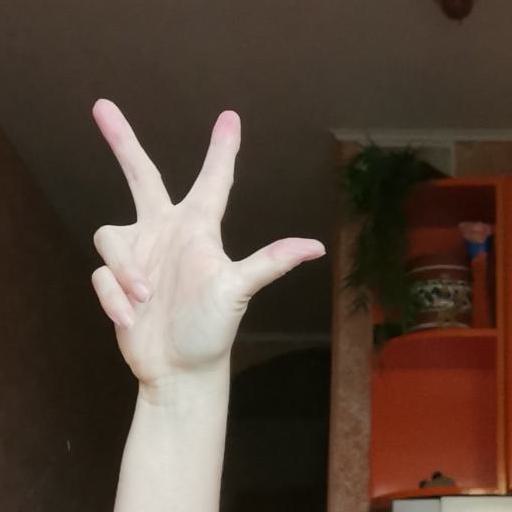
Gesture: three2